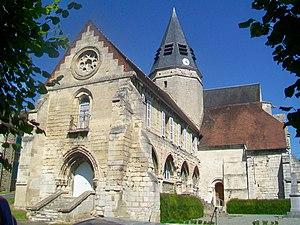
Vue depuis l'ouest.
L'église Saint-Denis est une église catholique paroissiale située à Rieux, dans le département de l'Oise, en France. Comme l'église voisine Saint-Martin de Cinqueux, le manque de moyens et le défaut d'entretien depuis le début du XIXᵉ siècle ont eu comme conséquence la destruction de certaines de ses parties, en l'occurrence les bas-côtés et la pyramide en pierre ayant couronnée le clocher. La nef, d'abord condamnée en raison de son mauvais état, est finalement transformée en mairie-école en 1867 et 1870, et sert aujourd'hui de logement. Depuis, l'église proprement dite se résume au chœur gothique du XIIIᵉ siècle et à l'ancien transept partiellement roman du premier tiers du XIIIᵉ siècle. Existe aussi une ancienne chapelle de la fin du XIIIᵉ siècle, transformée en sacristie. Ce sont le chœur-halle de trois travées de dimensions identiques, avec quelques sculptures fort curieuses, et les éléments romans du transept, avec des chapiteaux historiés d'une facture archaïque et des voûtes en berceau authentiques, qui font l'intérêt principal de l'église. Elle possède également trois fenêtres gothiques avec un remplage rayonnant très élaboré, et la base d'un clocher octogonal roman.